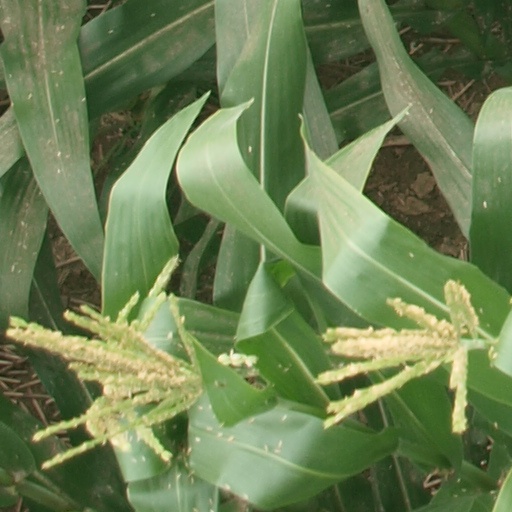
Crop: maize; corn